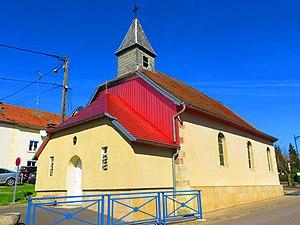
Laning Chapelle de l'Ascension
Laning est une commune française située dans le département de la Moselle et le bassin de vie de la Moselle-Est, en région Grand Est. Laning se trouve à environ 12 min de Saint-Avold.